St. Joseph's Church, Haifa

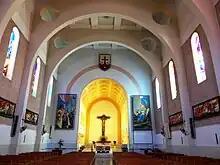
Internal View

The first Latin Catholic church was dedicated to the Prophet Elijah in the Hamra Square. It was inaugurated in 1867 and could accommodate 400 worshipers. The structure was damaged in the 1948 Arab–Israeli War and the Carmelite friars relocated to a building of the Salesian school in the city center. In the 1950s the community managed to raise enough money to build a new church, designed by Italian architect Antonio Barluzzi, which was dedicated in 1961, a year after his death. The Church of St. Joseph is the last building designed by Barluzzi in the Holy Land.